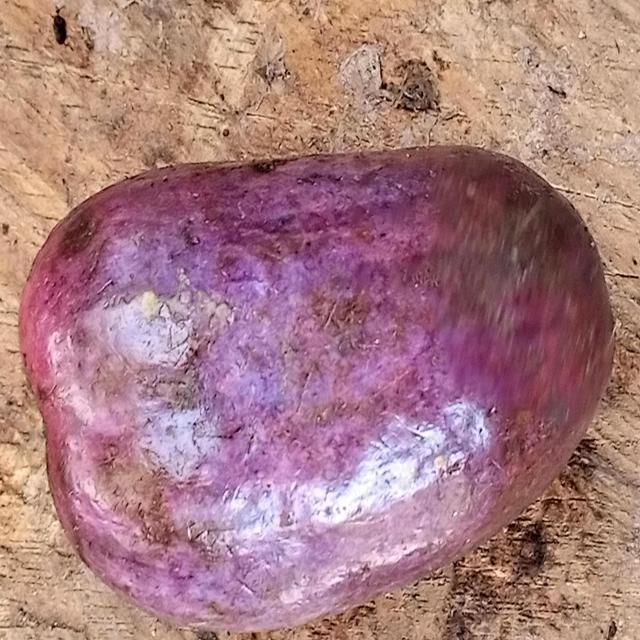
Plum grade: unaffected